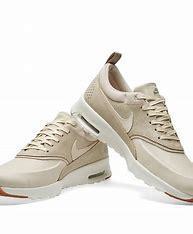
Brand: Nike
Model: Air Max Thea